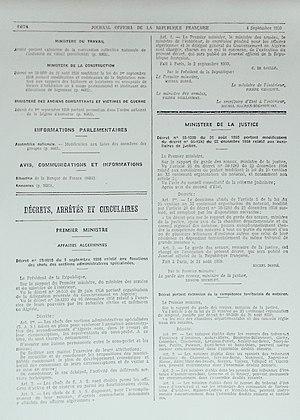
Fac-similé: Décret n°59-1019 du 2 septembre 1959, J.O. du 4 septembre 1959.
Les sections administratives spécialisées sont créées dès 1955 en France par un arrêté du 26 septembre 1955, elles ont officiellement eu pour fonction de représenter le sous-préfet, à compter du 2 septembre 1959 et la publication du décret nᵒ 59-1019.